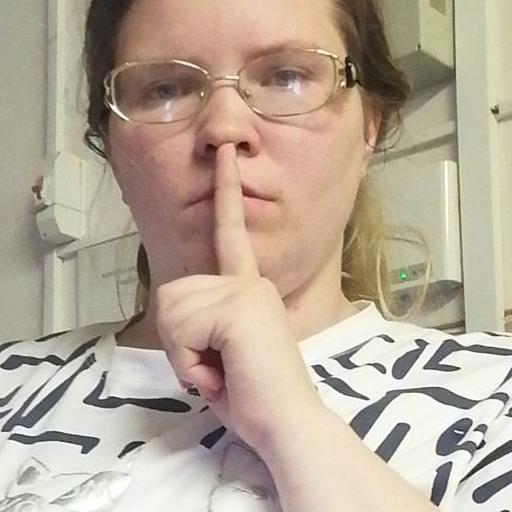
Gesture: mute